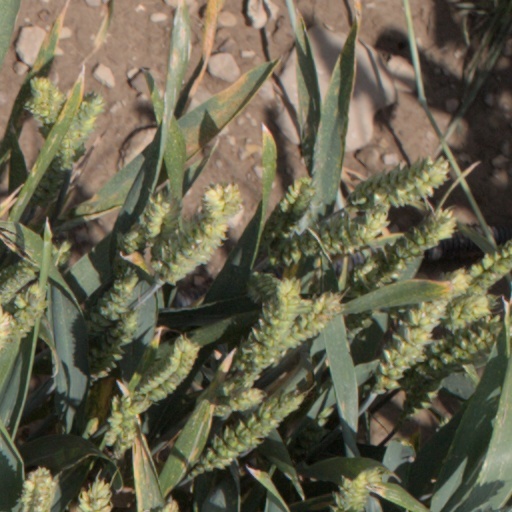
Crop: wheat